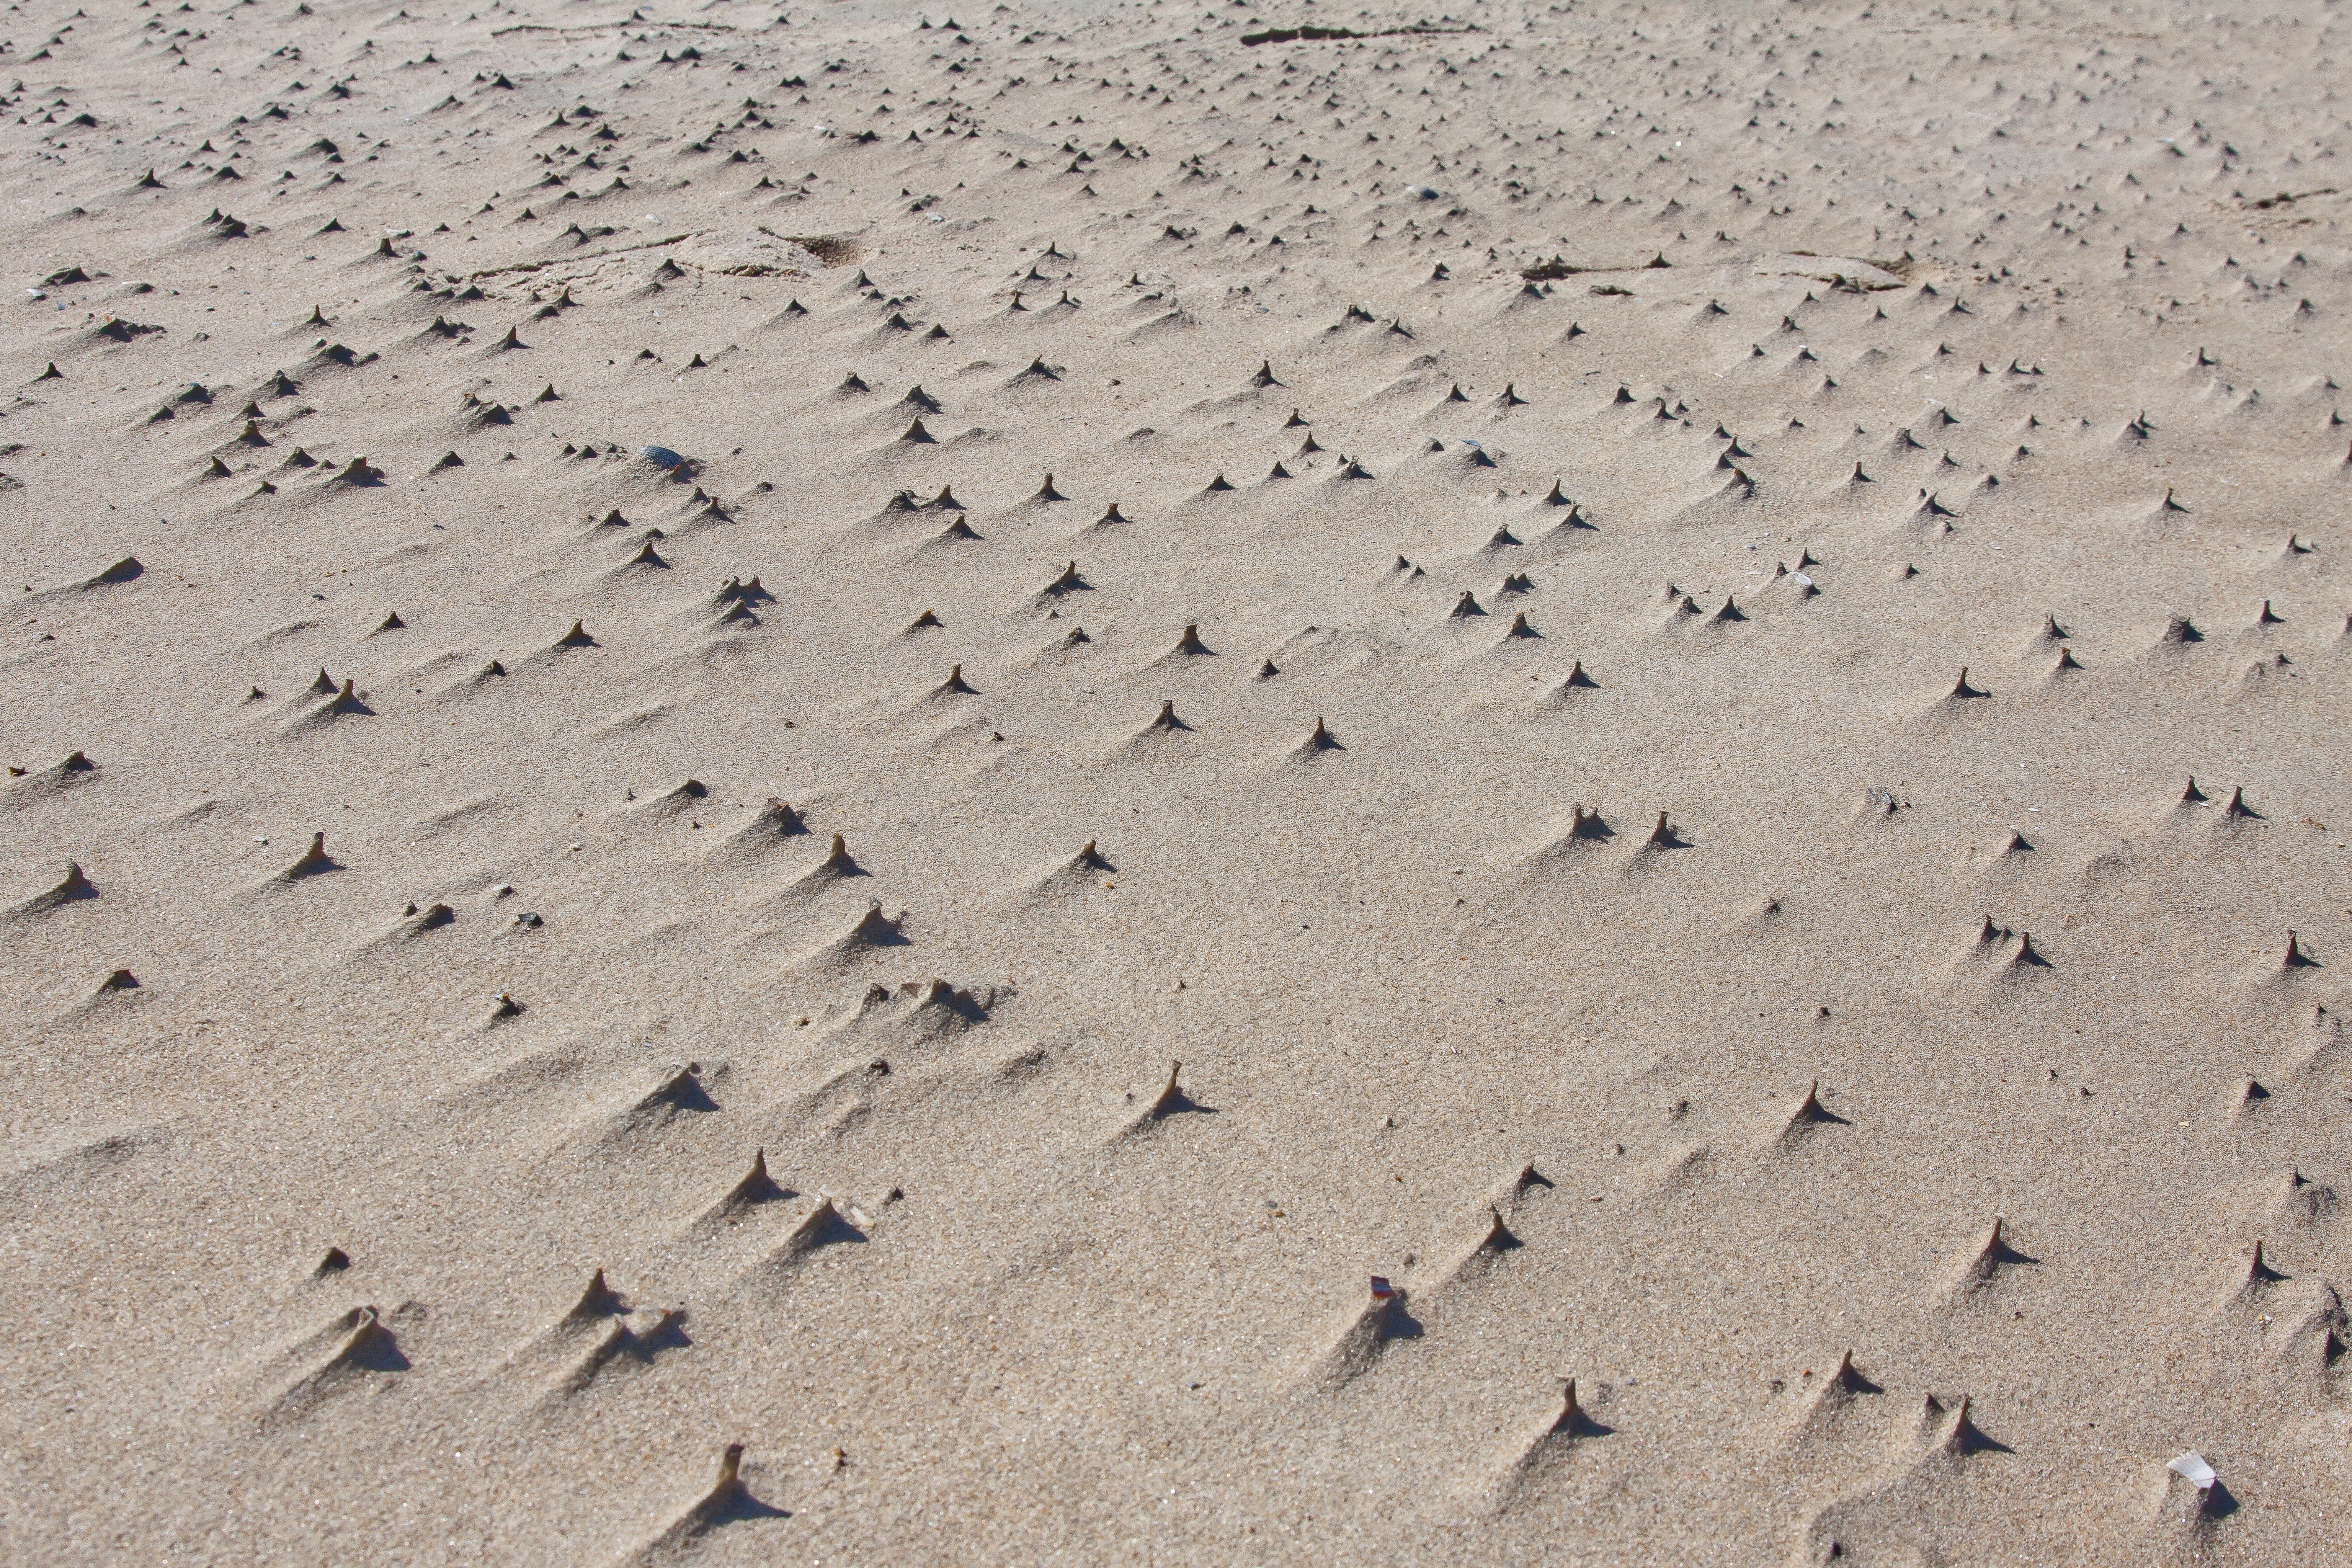
beach, sea, coast, nature, sand, rock, structure, footprint, wind, flock, asphalt, summer, soil, material, erosion, dunes, windy, mood, sand beach, drift, road surface, grains of sand, mudflat, sand drift